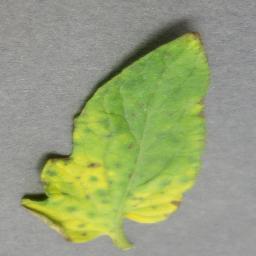
Label: Tomato___Tomato_Yellow_Leaf_Curl_Virus